Viy (1967 film)

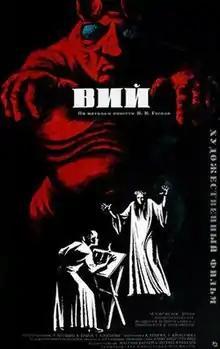
Russian theatrical release poster

Viy ("Spirit of Evil", or "Vii") is a 1967 Soviet Gothic dark fantasy folk horror directed by Konstantin Yershov and Georgi Kropachyov. Based on the story of the same name by Nikolai Gogol, the film's screenplay was written by Yershov, Kropachyov and Aleksandr Ptushko. The film was distributed by Mosfilm.